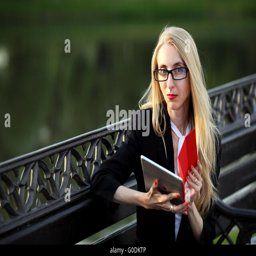
young business woman on a bench